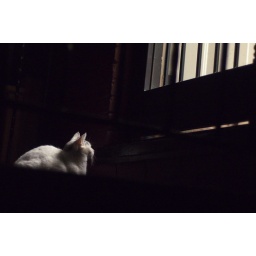
Alley cat looking in the back door